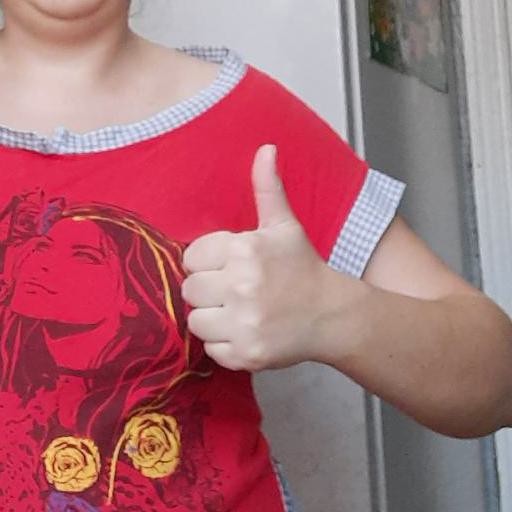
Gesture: like